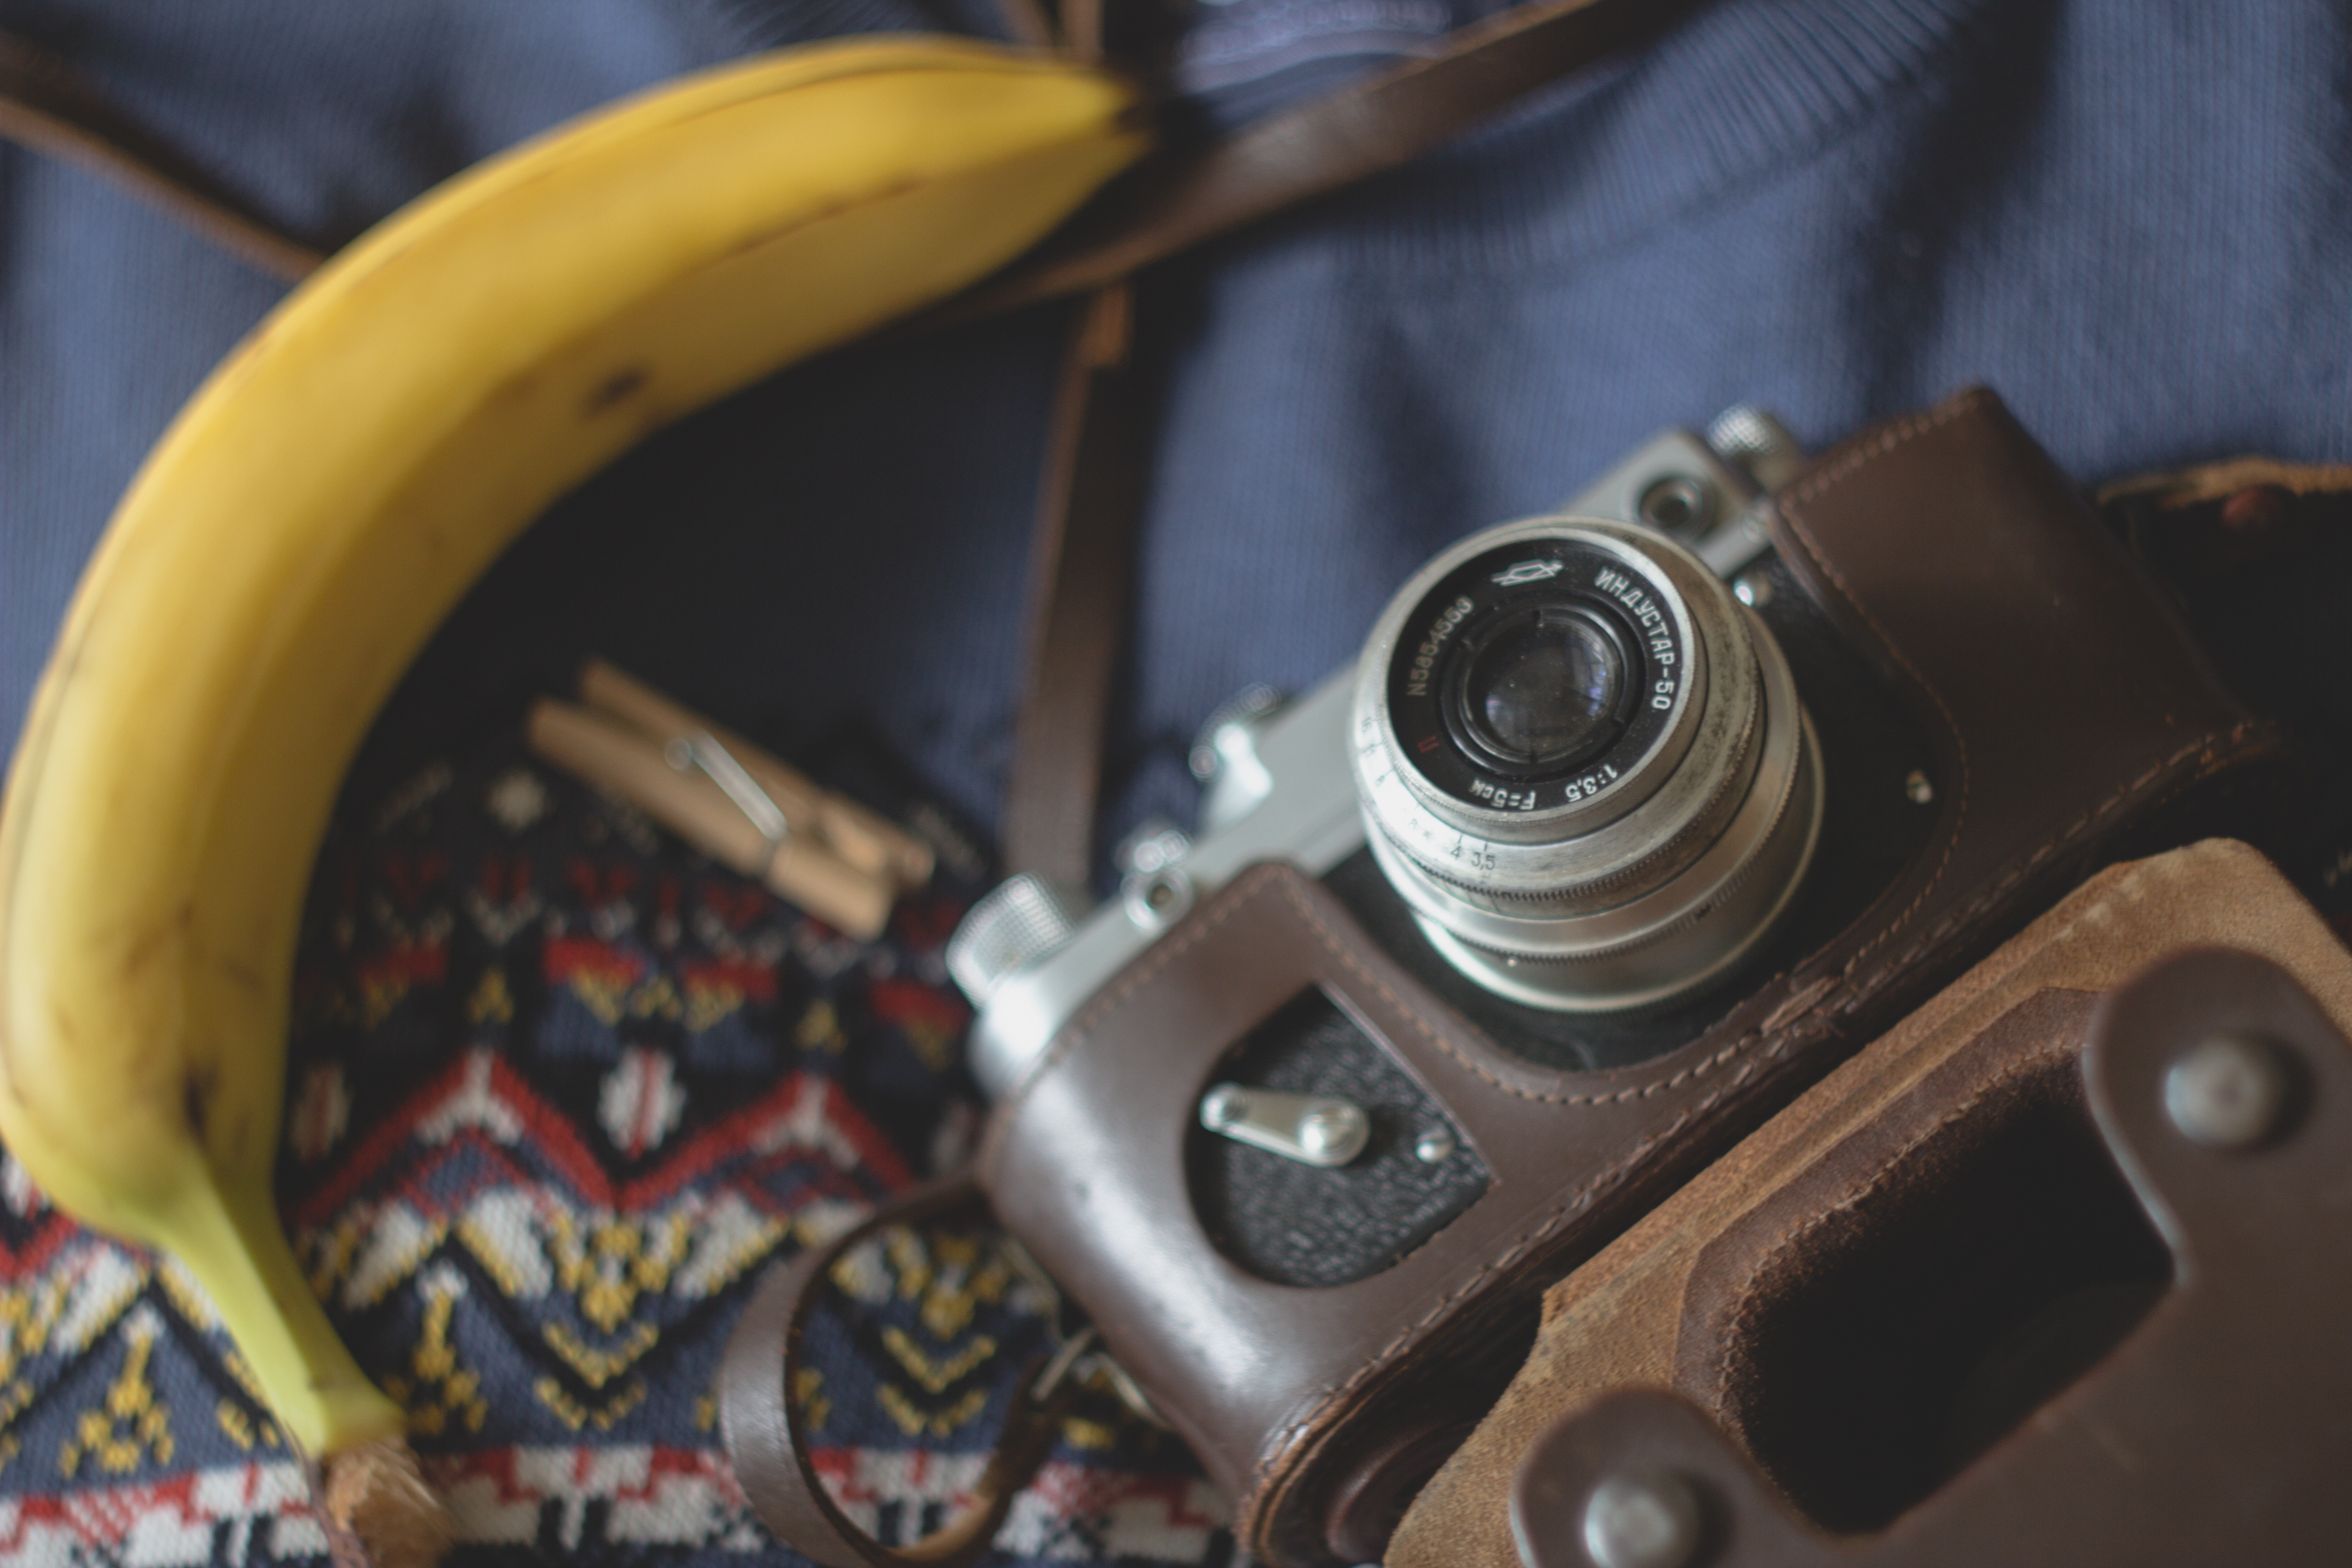
technology, camera, photography, vintage, wheel, retro, old, bicycle, analog, vehicle, lens, equipment, banana, snack, vintage camera, old camera, focus, engine, style, classic, auto part